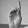
ASL letter: D